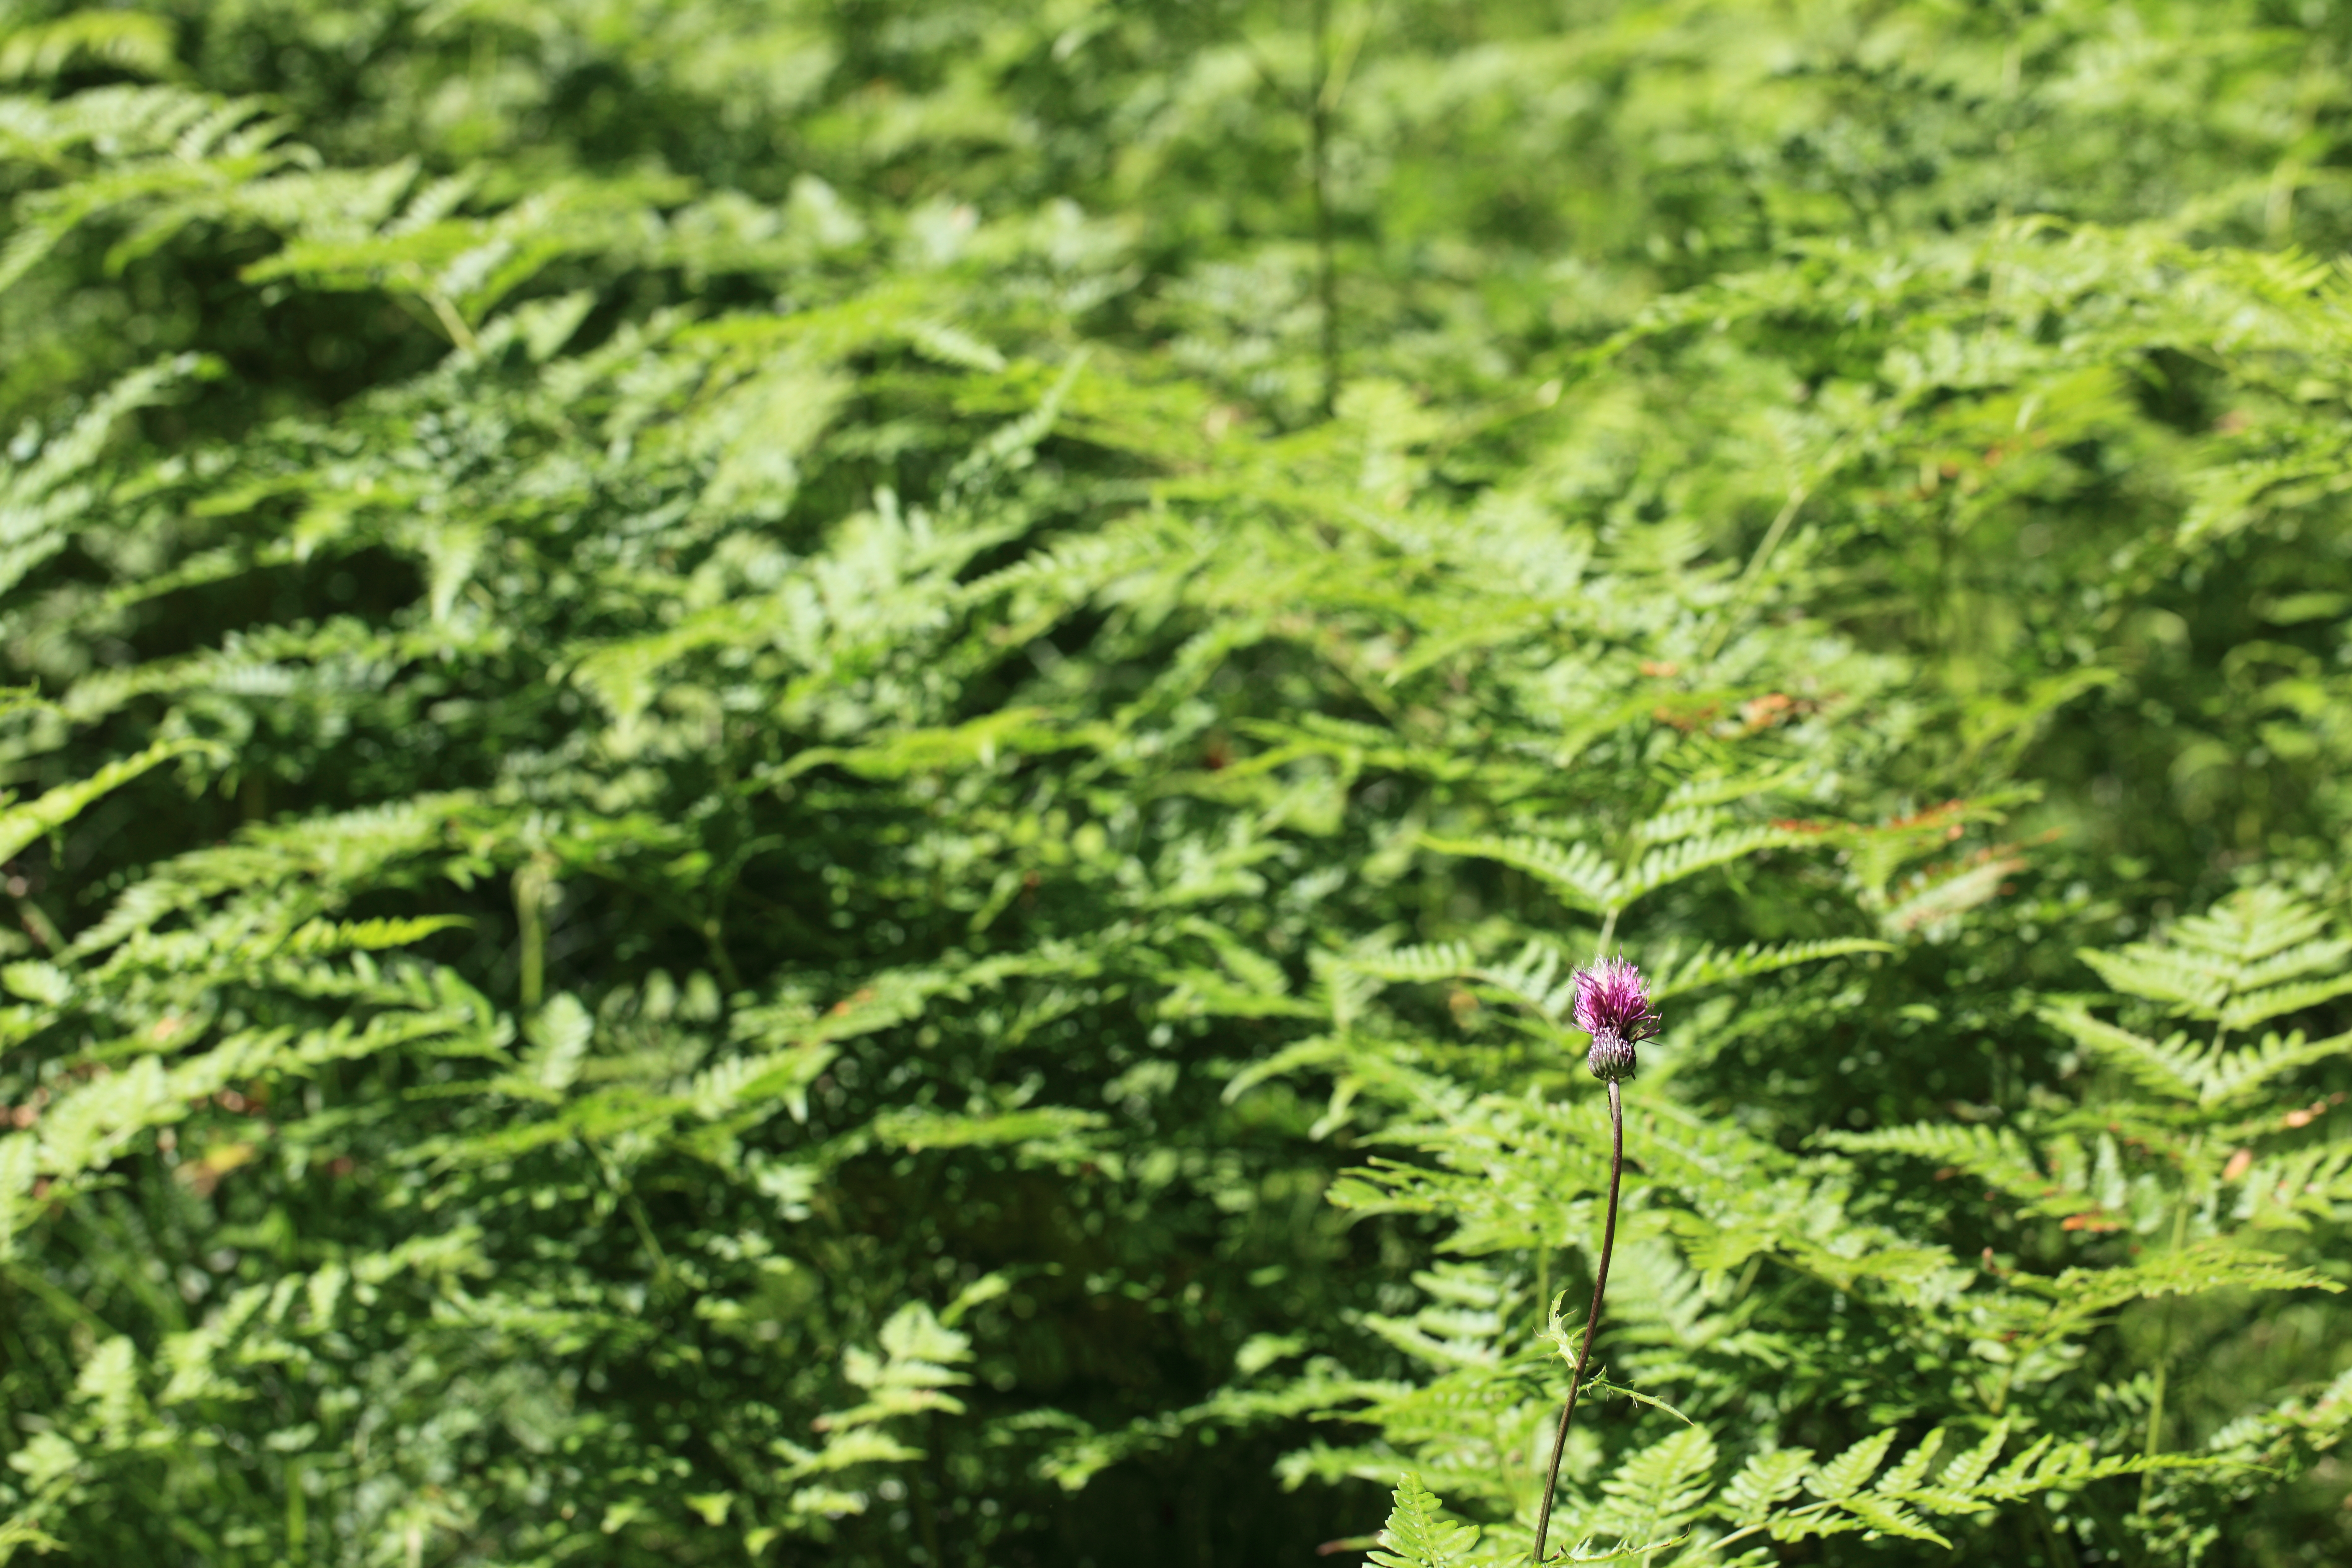
tree, forest, plant, leaf, flower, pattern, green, high, jungle, produce, background, vegetation, shrub, rainforest, plateau, wallpaper, 5d, hires, habitat, markii, ecosystem, hi, res, resolution, niigata, myoko, myoukou, sasagaminekougen, flowering plant, woody plant, land plant